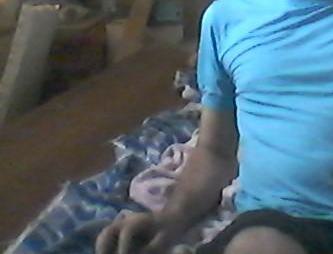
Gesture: no_gesture